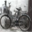
Label: bicycle